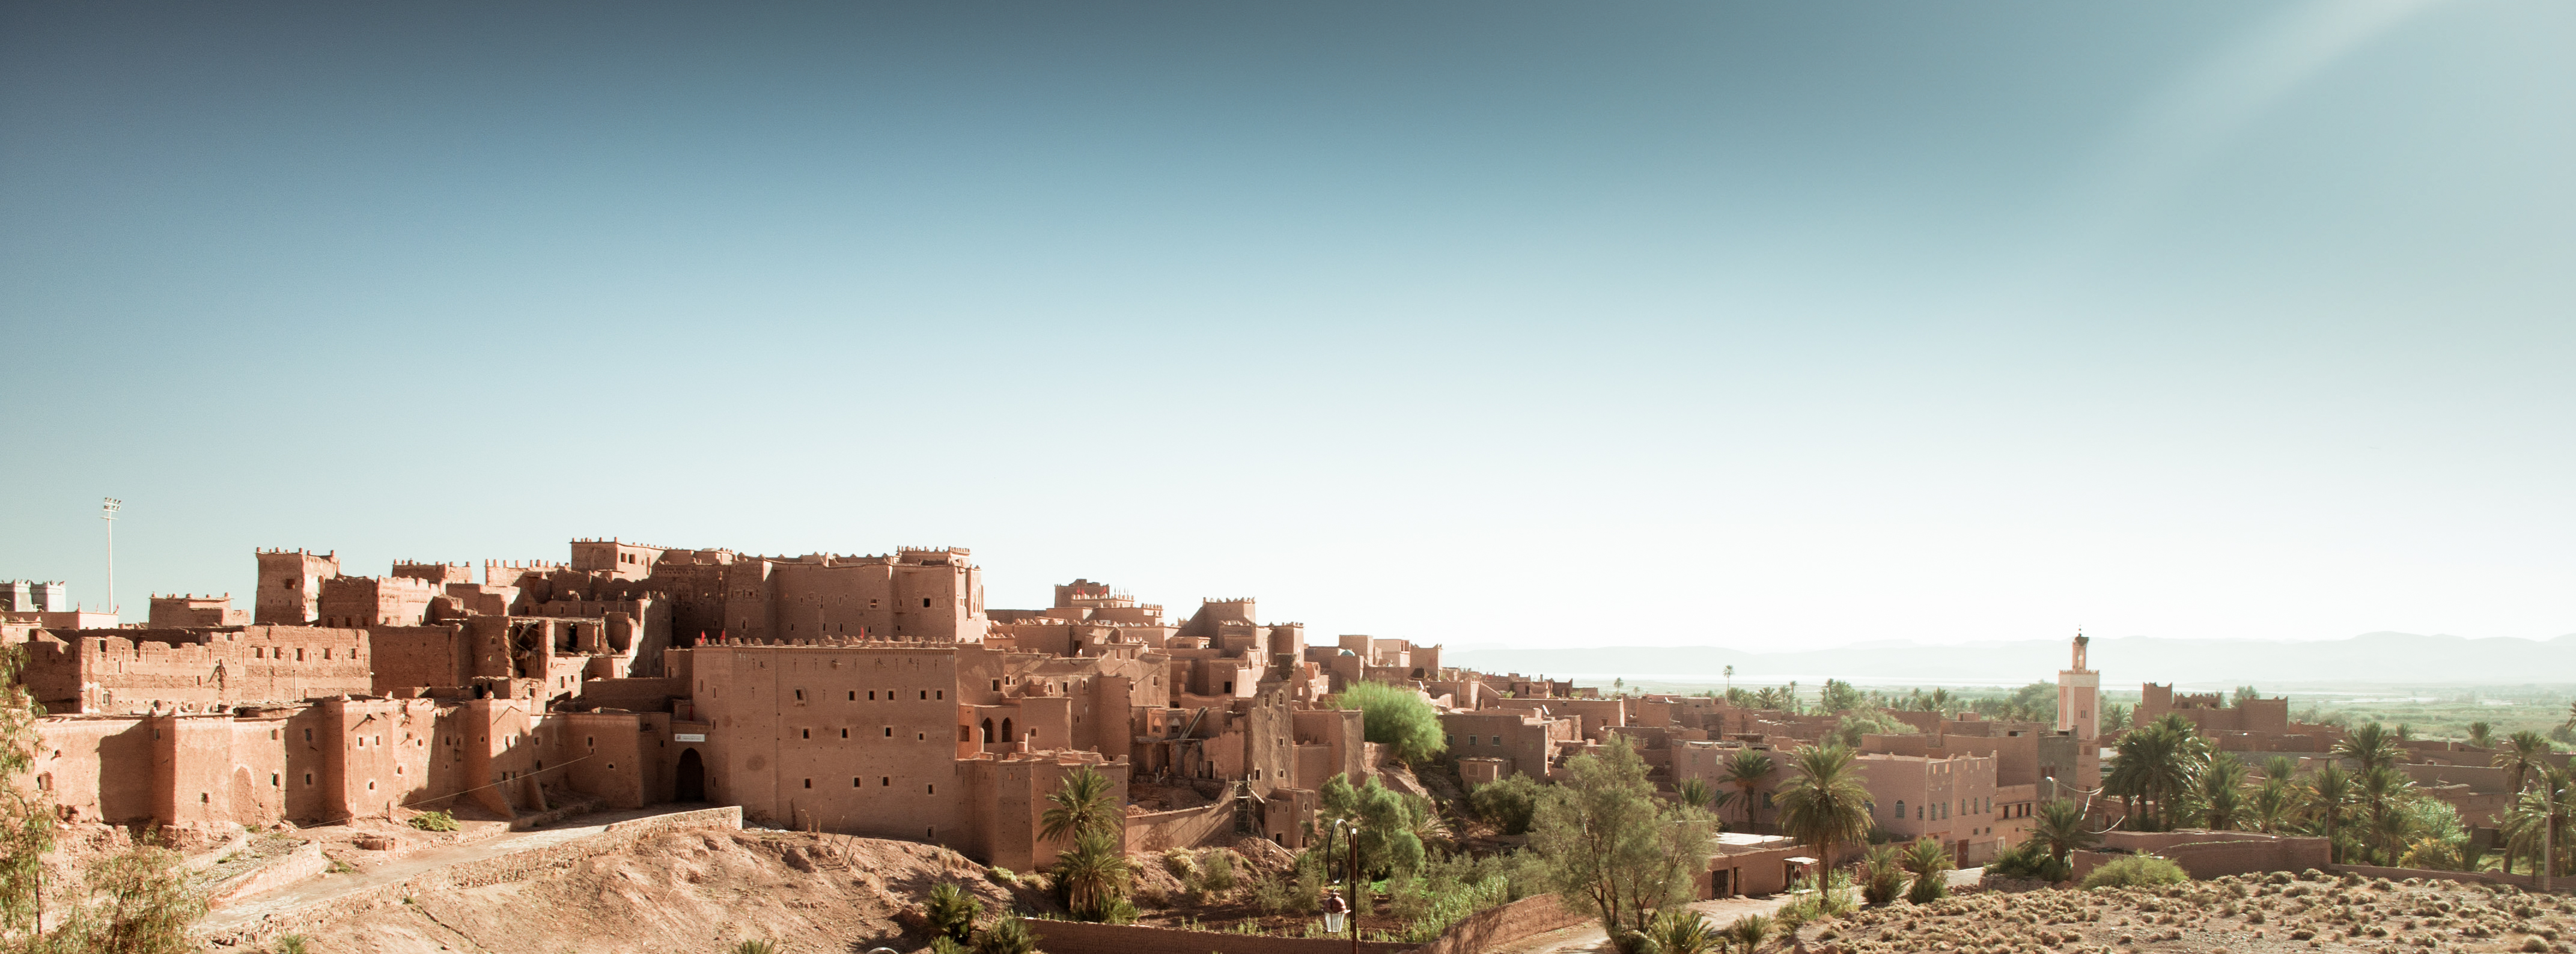
landscape, tree, desert, panorama, palm, africa, palmtree, ruins, morocco, sahara, ouarzazate, ancient history